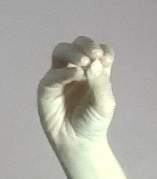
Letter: ha